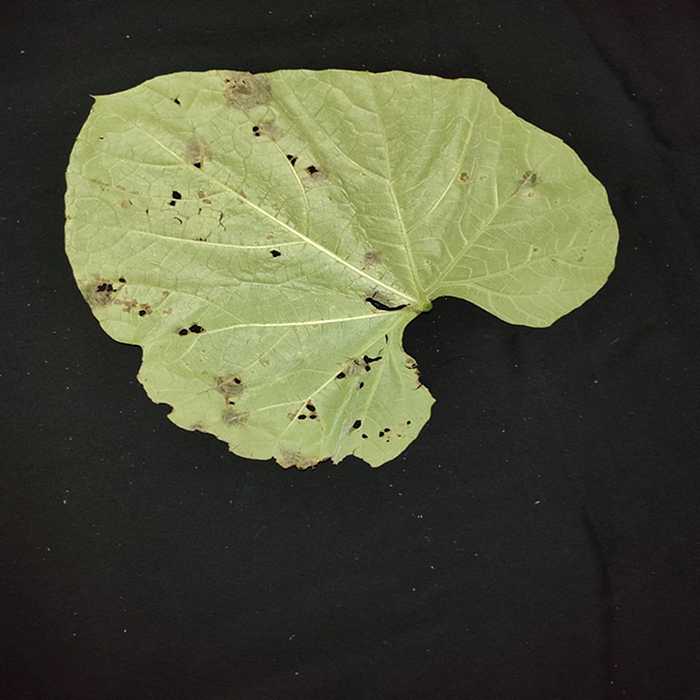
Plant: Bottle gourd
Label: Anthracnose